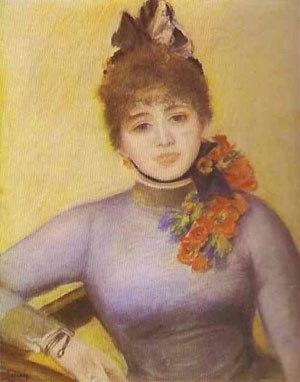
L’opposition à la corrida regroupe l'ensemble des critiques formulées à l'encontre de celle-ci. Il peut s'agir de l'opposition militante conduite par les différents mouvements ou associations qui réclament aujourd'hui l'abolition de la corrida, ou n'être qu'un simple désaveu de celle-ci. Cette opposition est d'ordre éthique et porte sur les souffrances et l'agonie du taureau, mis à mort au terme d'un spectacle jugé barbare par beaucoup, voire sadique par certains, avec l'utilisation particulièrement destructrice des piques puis, à un moindre degré, des banderilles.
Séverine, pseudonyme de Caroline Rémy, née le 27 avril 1855 à Paris et morte le 24 avril 1929 à Pierrefonds, est une écrivaine, journaliste, libertaire et féministe française.
Les femmes pendant la Première Guerre mondiale ont connu une mobilisation sans précédent. La plupart d'entre elles ont remplacé les hommes enrôlés dans l'armée en occupant des emplois civils ou dans des usines de fabrication de munitions. Plusieurs centaines de milliers ont servi dans les différentes armées dans des fonctions de soutien, par exemple en tant qu'infirmières. Certaines, en Russie par exemple, ont participé aux combats. D'autres encore sont restées inconditionnellement pacifistes.